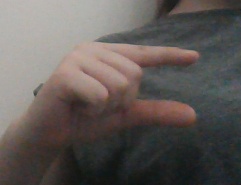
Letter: dal